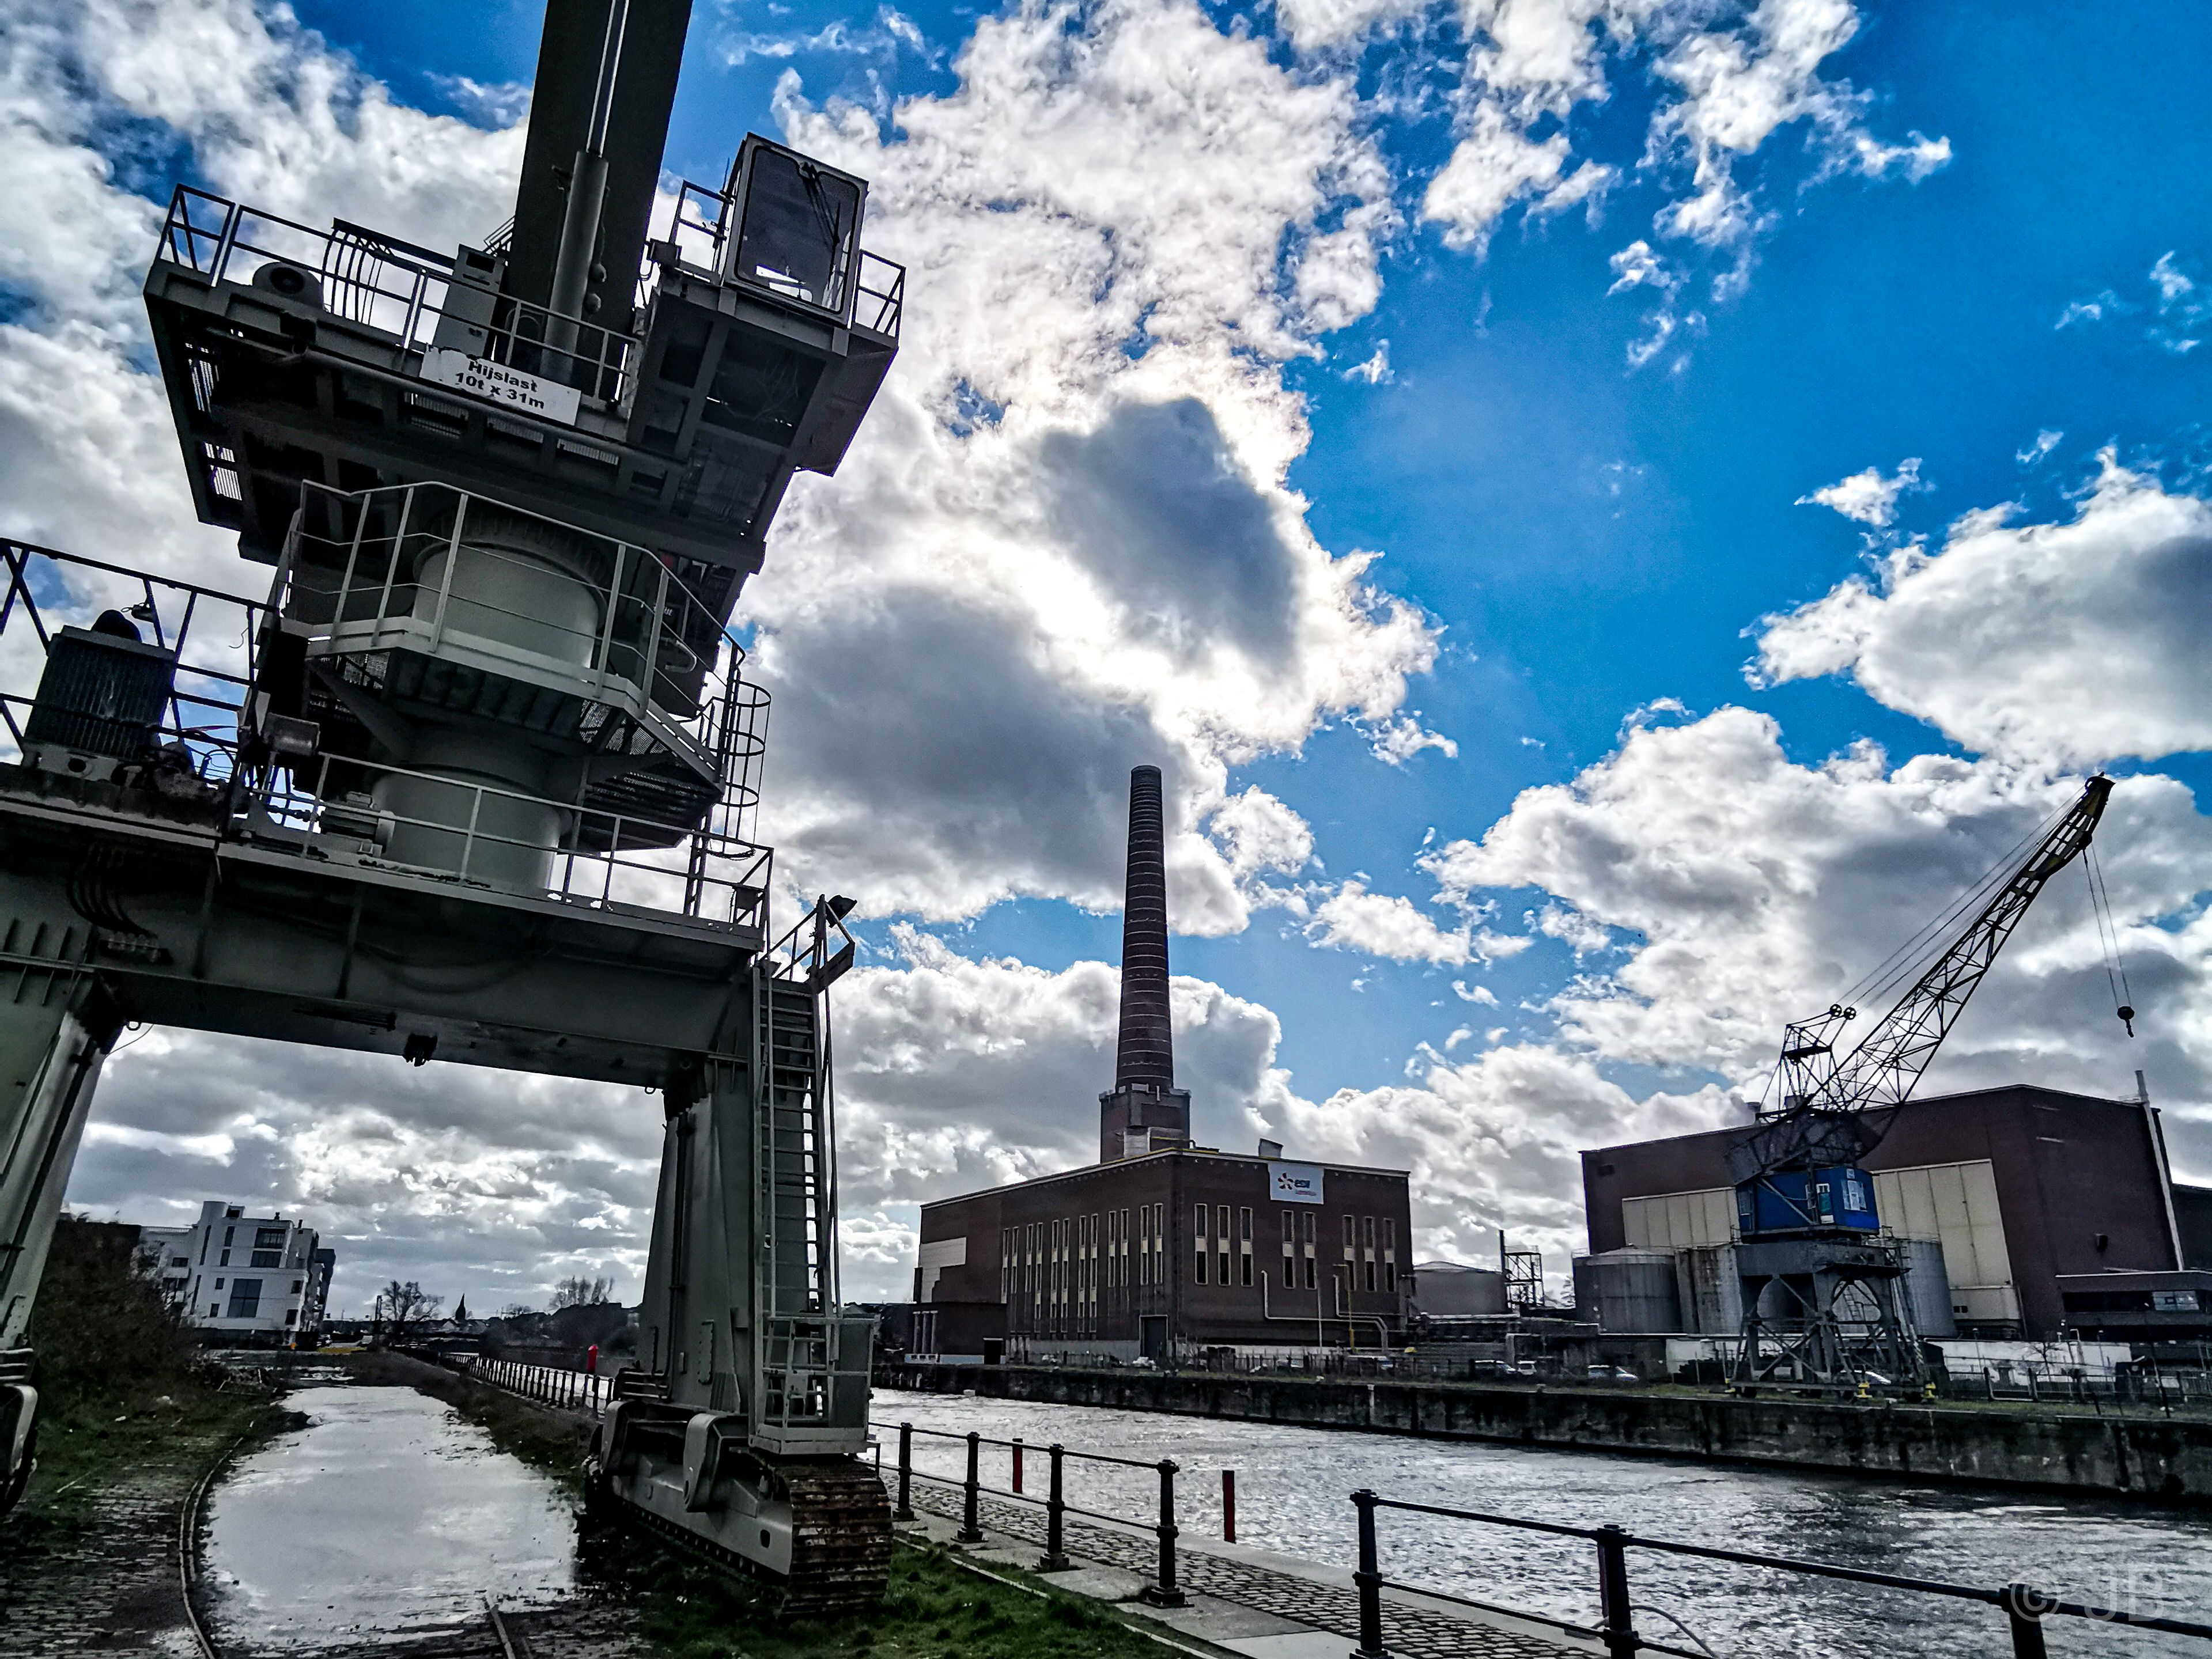
Industrial District
this shot features an industrial district contains many buildings and a huge machines, it's disconnected by a water line. There's a photographer's watermark on the bottom right corner of the image.
this industrial landscape wide shot was taken at eye level in natural daylight, it focuses on the machinery of the industrial area, the mood is harsh while the color palette is dark tones of grey, hint of green, white against a beautiful sky that adds peace to the chaotic atmosphere. There's a photographer's watermark on the bottom right corner of the image.
Labels: Water, Waterfront, Architecture, Building, Factory, Construction, Construction Crane, Port, Person, Car, Transportation, Vehicle, Outdoors, Urban, Power Plant, City, Refinery, Arch, Sky, Plants, Buildings, Road, Machine, Swamp, Industrial District, Machines, Watermark
Camera: HUAWEI LYA-L29
Aperture: F2.2
Exposure: 1/4000 sec
ISO: 50
Focal length: 2.4 mm